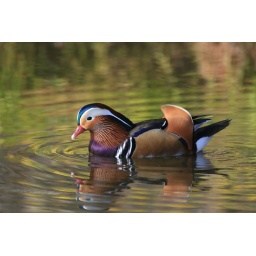
Mandarin male in full sail